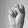
ASL letter: S